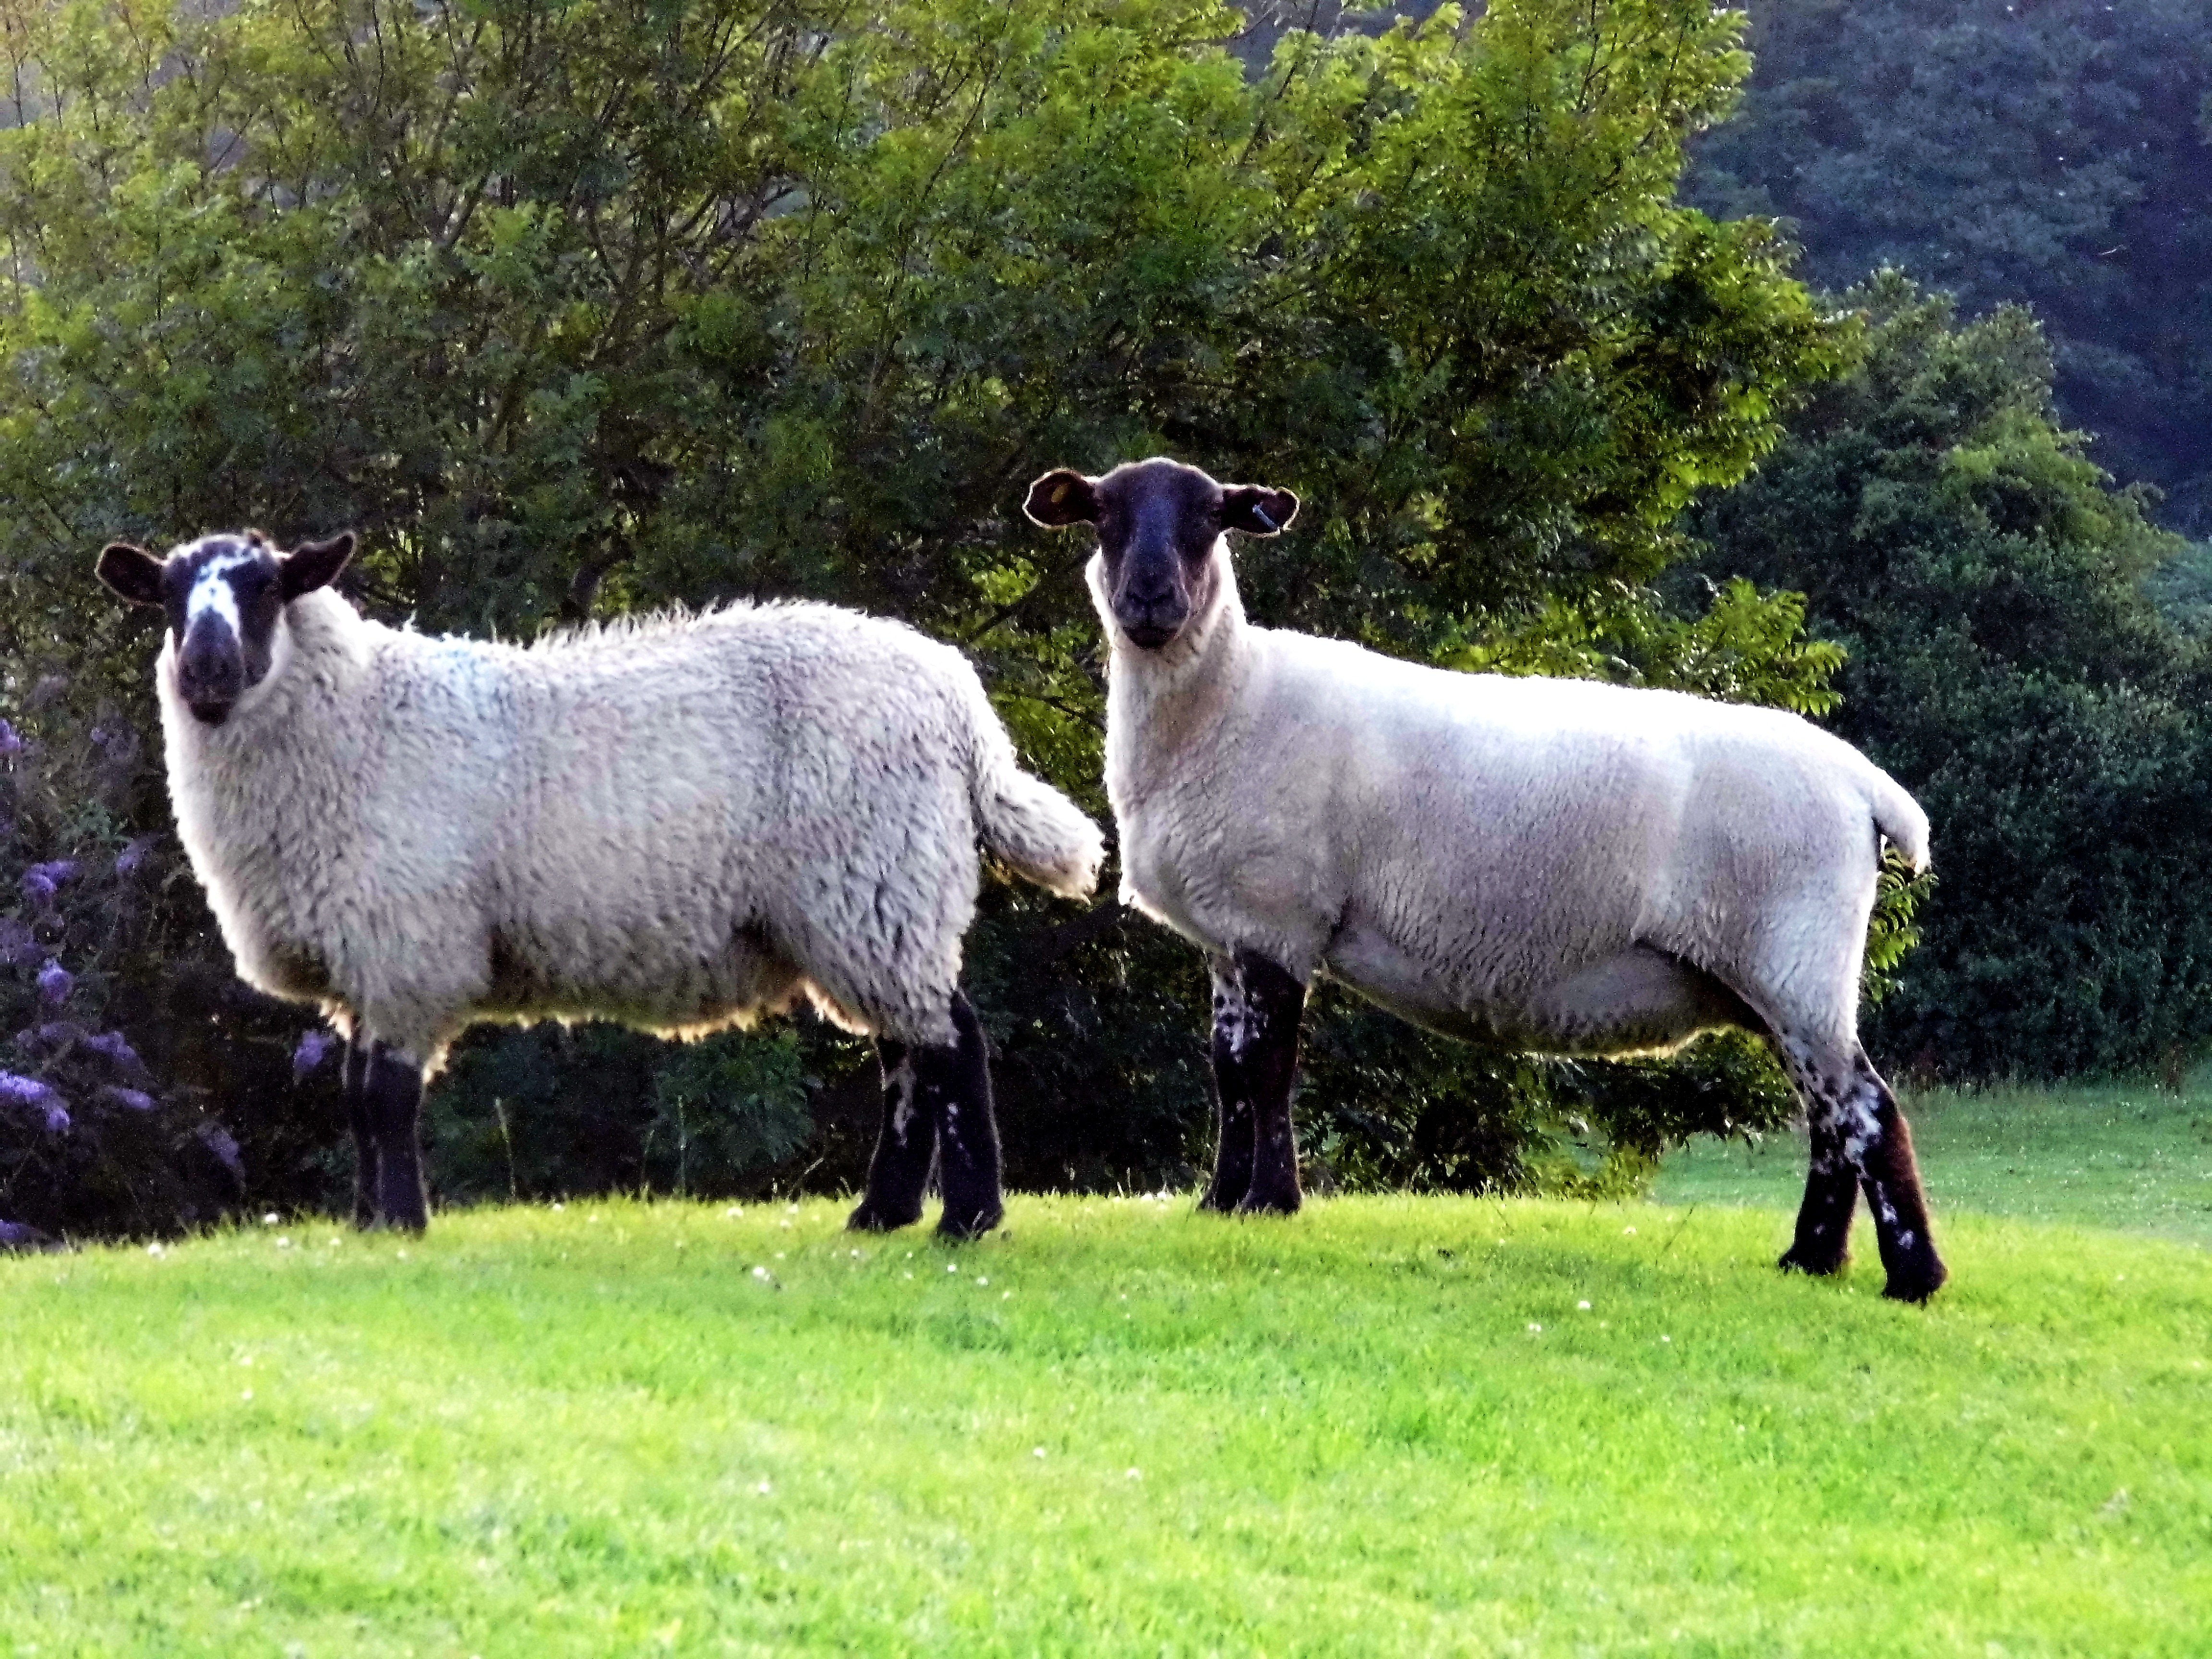
nature, grass, field, farm, meadow, countryside, cattle, herd, pasture, grazing, livestock, sheep, mammal, fauna, outdoors, wales, grassland, vertebrate, sheeps, welsh, rural area, southerndown